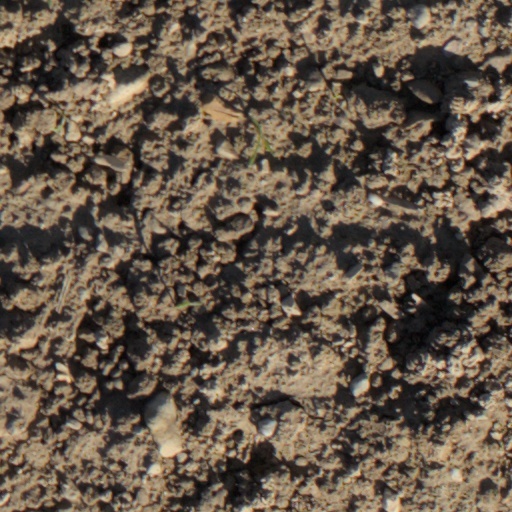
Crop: wheat